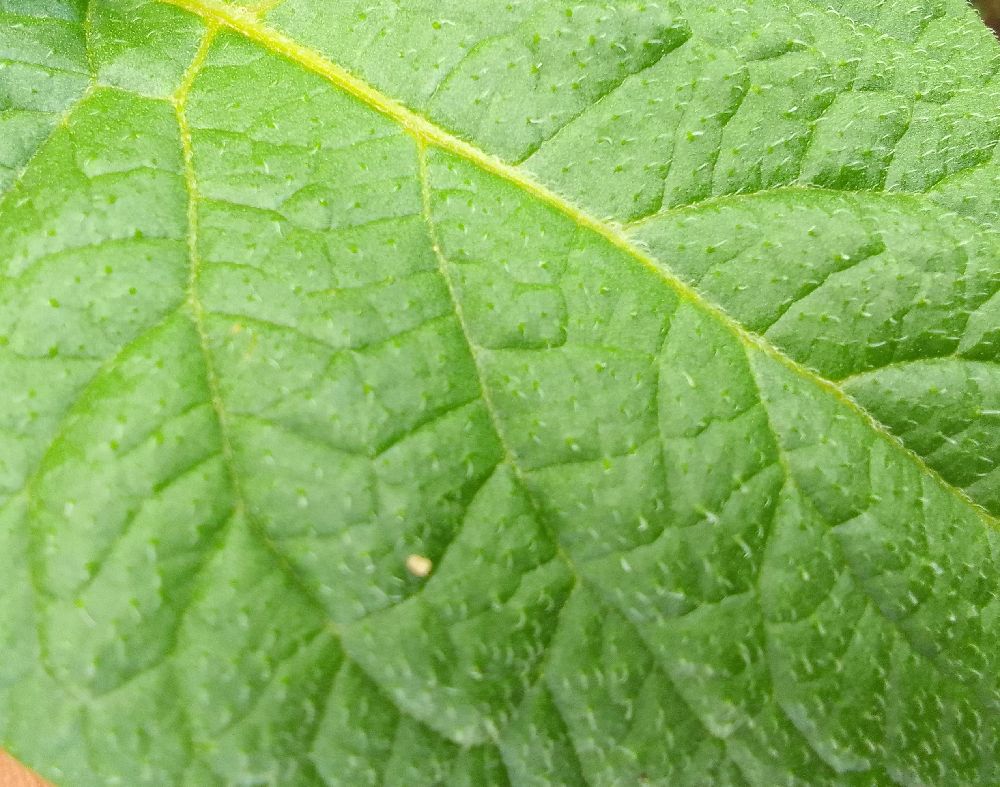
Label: Healthy